Old Money (The Simpsons)

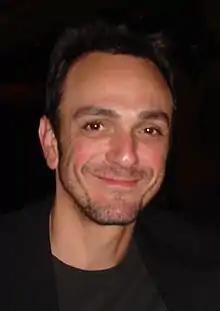
Cast member Hank Azaria provided the voice of the new character Professor Frink.

The episode was written by Jay Kogen and Wallace Wolodarsky and directed by David Silverman. The safari was based on the drive-through Lion Country Safari, located in Loxahatchee, Palm Beach County, Florida, which Kogen used to visit when he was younger. "Old Money" was the first episode to feature Grampa's full name, Abraham Simpson. Matt Groening, creator of "The Simpsons", named the main characters after his own family members (except for Bart, an anagram of brat, which he substituted for his own name), but refused to name Grampa after his grandfather, Abram Groening. He left it to the writers to choose a name and "they" chose "Abraham".